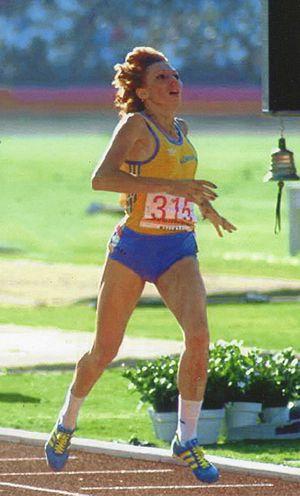
Doina Melinte, née le 27 décembre 1956 à Bacău, est une ancienne athlète roumaine, coureuse de fond et demi-fond.